Type 051 destroyer

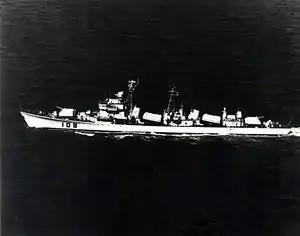
"Kaifeng" (109) with "X" turret replaced by HQ-7 launcher

The Type 051DT was a modernized Type 051D. "Kaifeng" and "Dalian" were modernized to somewhat different designs.